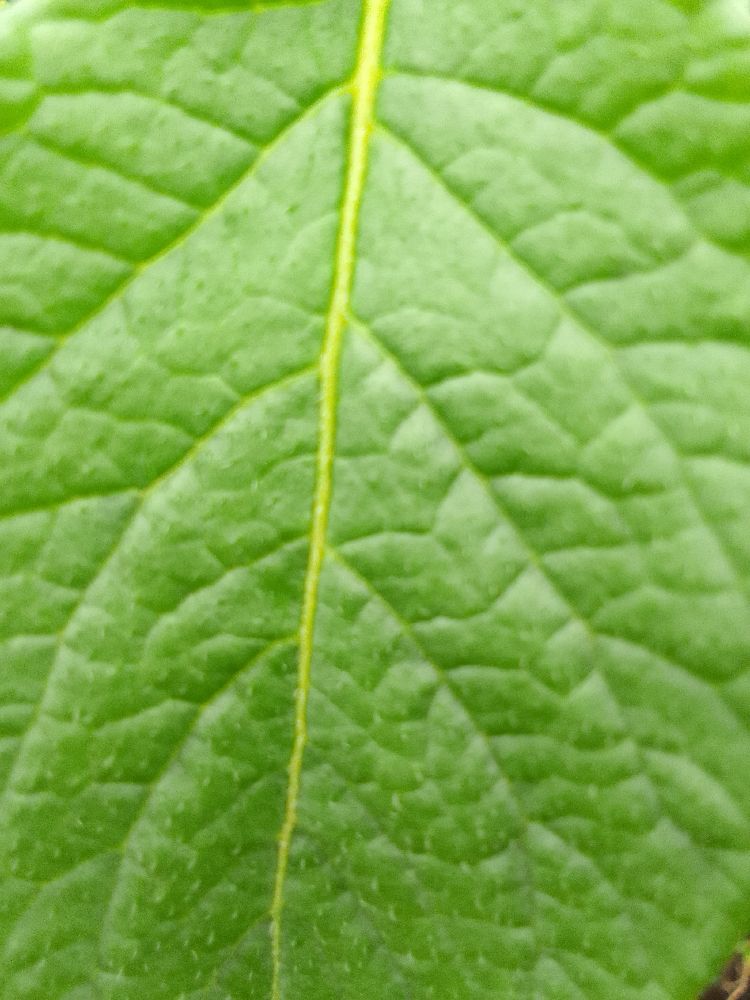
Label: Healthy